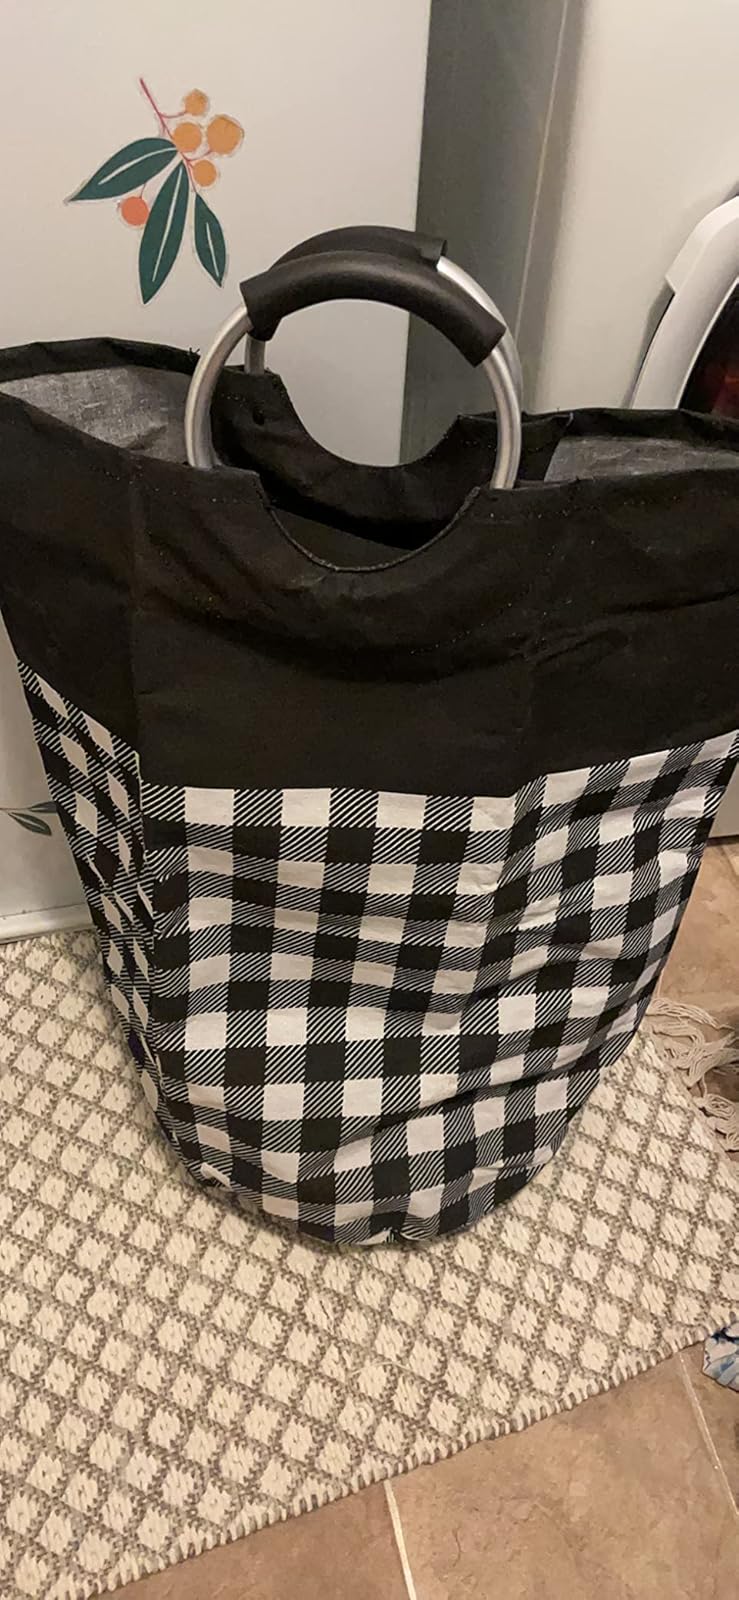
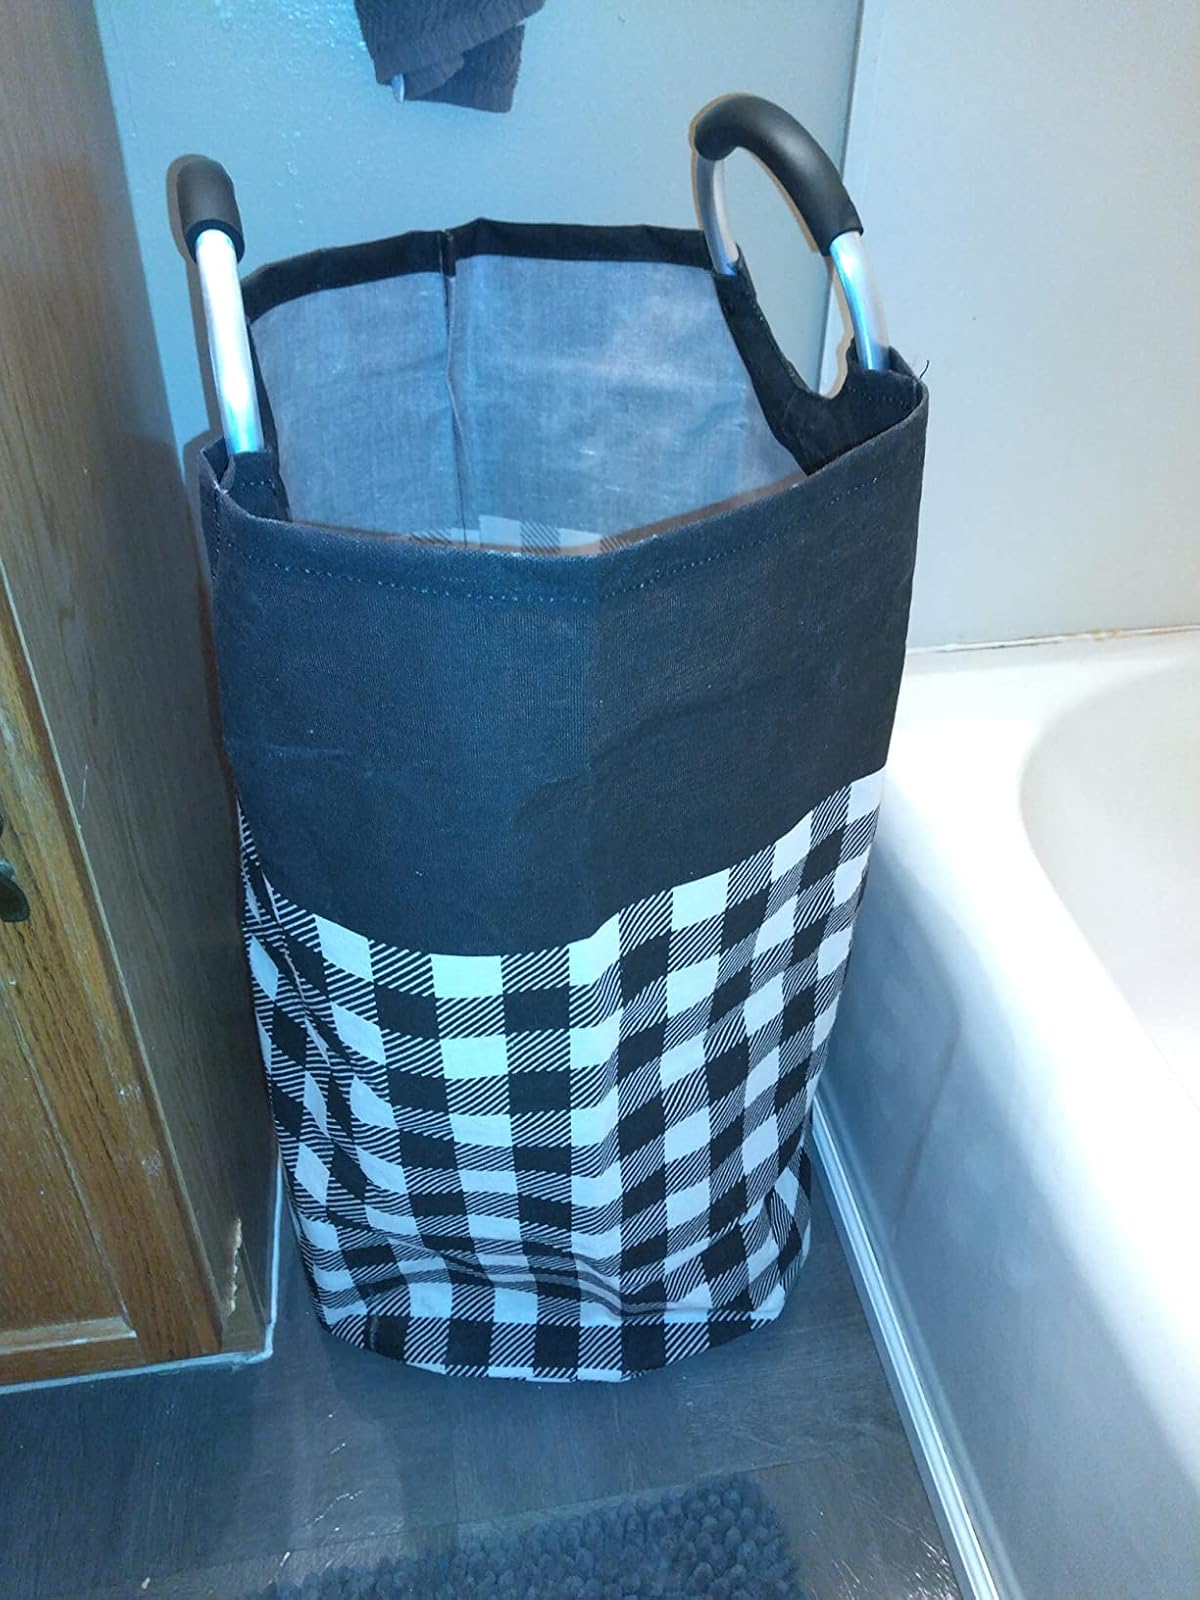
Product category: items_hamper
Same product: yes